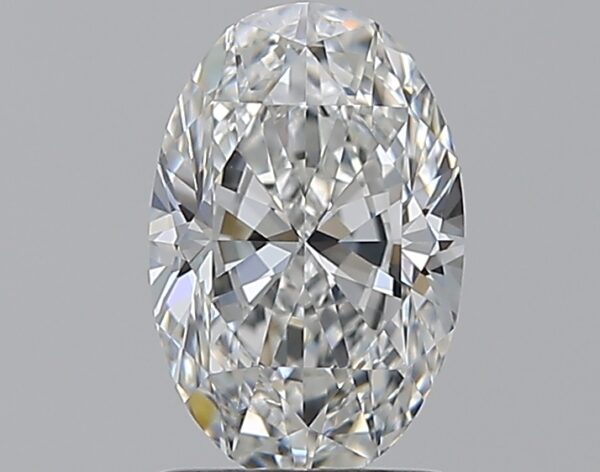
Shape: oval
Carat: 1.2
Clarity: VS1
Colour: F
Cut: EX
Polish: EX
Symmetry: VG
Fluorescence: N
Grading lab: GIA
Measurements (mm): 8.61 x 5.65 x 3.56